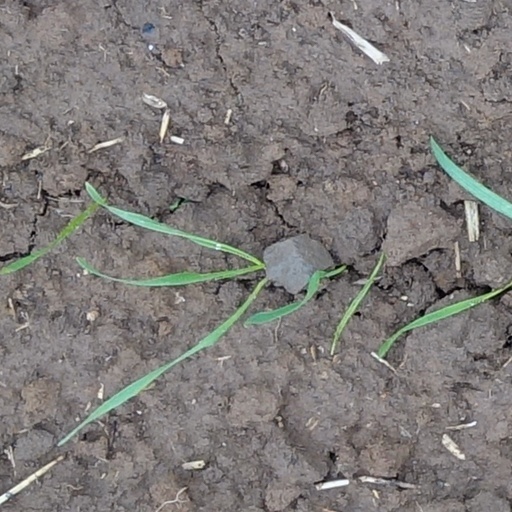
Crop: wheat